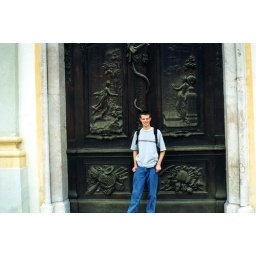
Mark in front of castle door